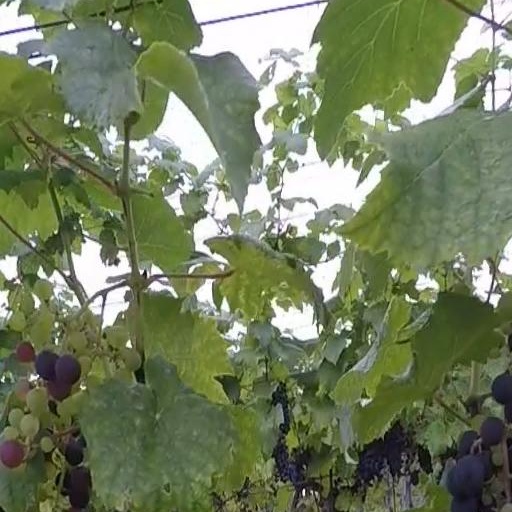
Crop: grape